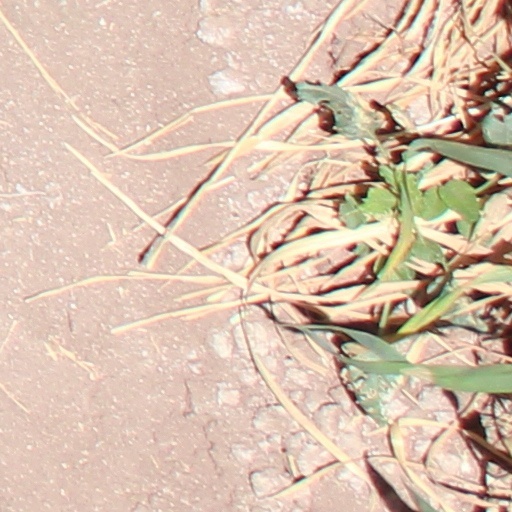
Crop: wheat